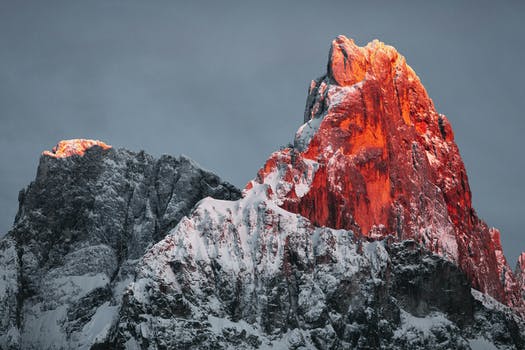
Label: No Watermark